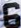
Number: 6